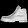
Label: Ankle boot